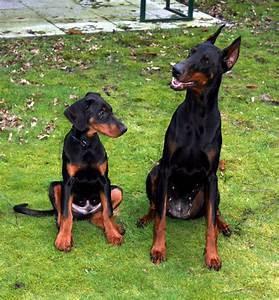
dog